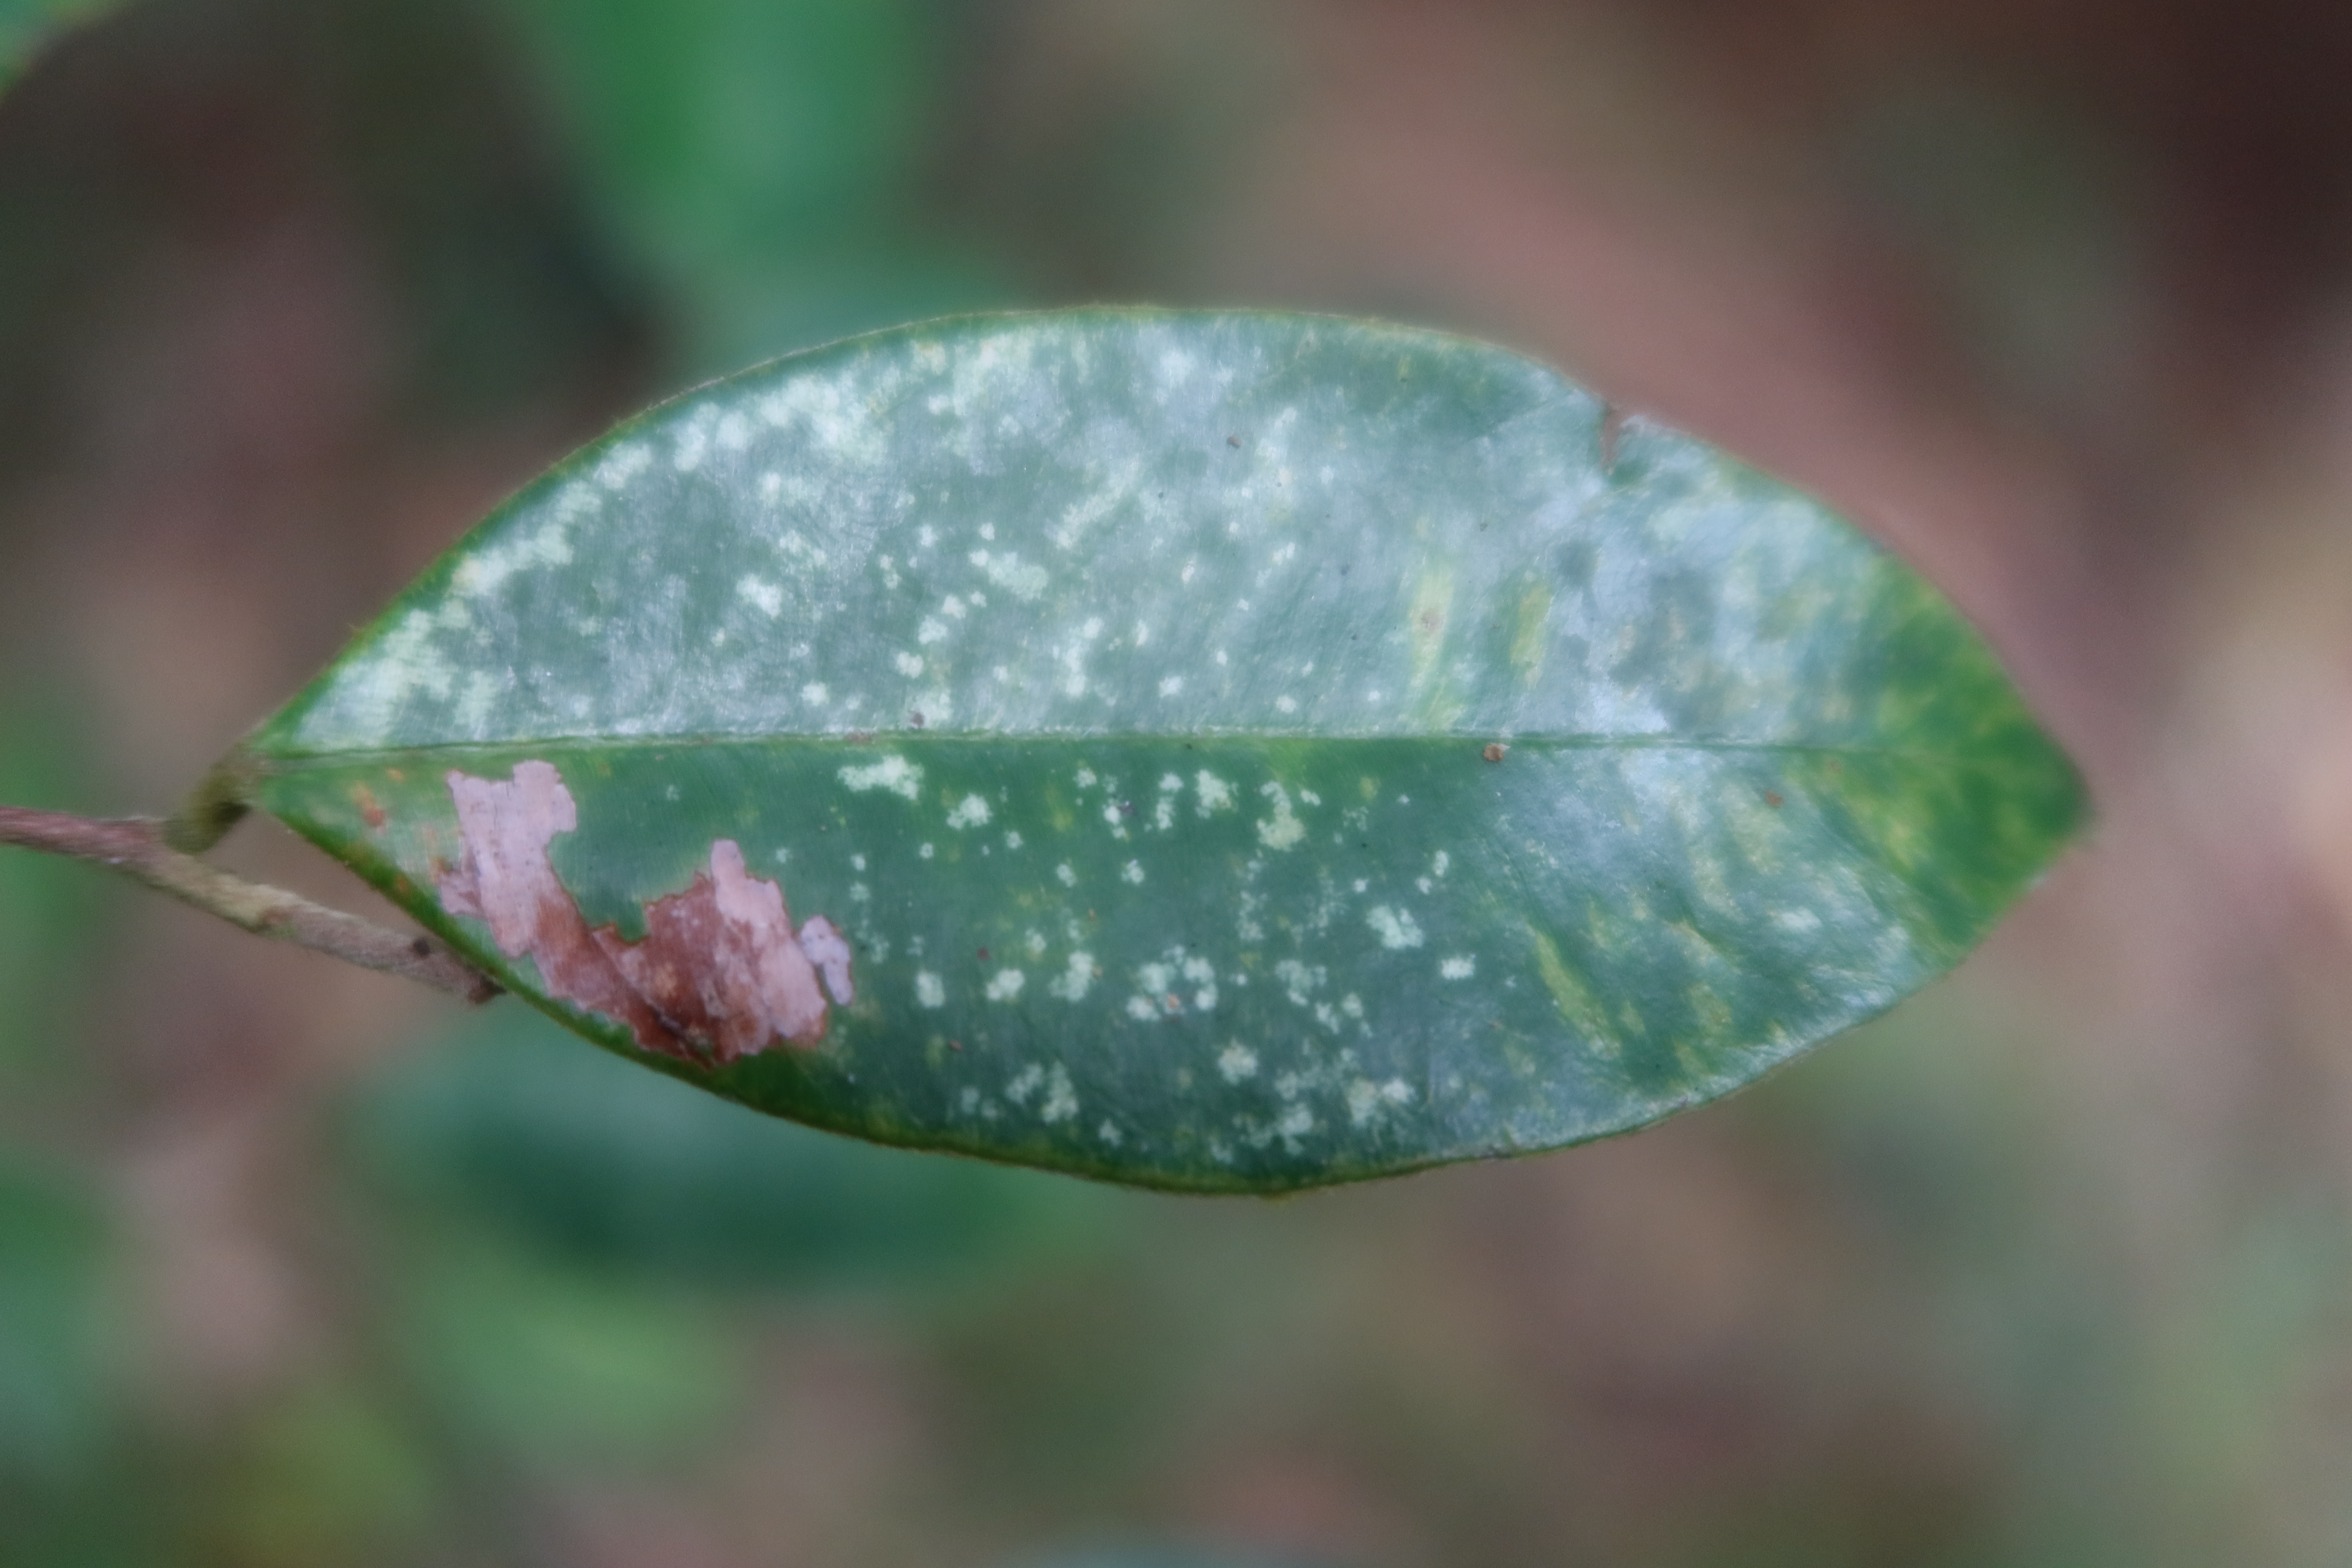
Label: Anthracnose